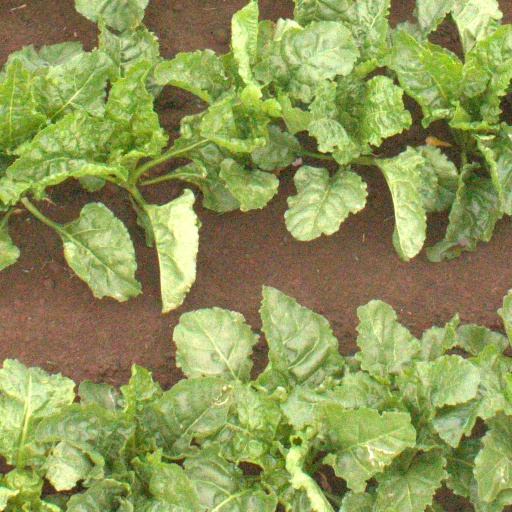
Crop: sugar beet